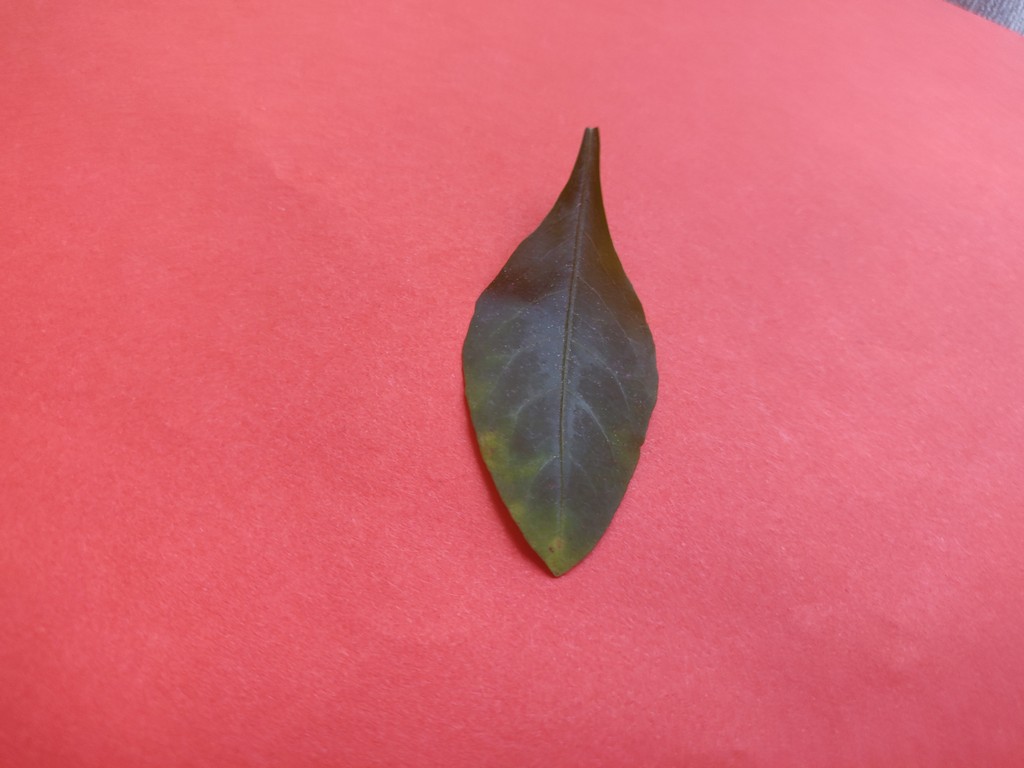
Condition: Unhealthy
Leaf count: single
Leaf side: front